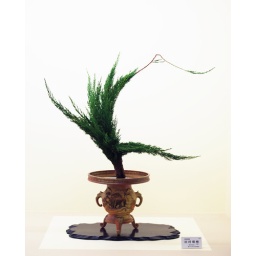
Skillfull ikenobo with pine in an amazing usabata with elephant heads